Frenchy's Chicken

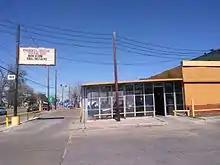
The original Frenchy's (since demolished)

Frenchy's Chicken is a restaurant chain in Houston, Texas, selling Louisiana Creole cuisine. It was established in 1969 by Percy "Frenchy" Creuzot Jr.